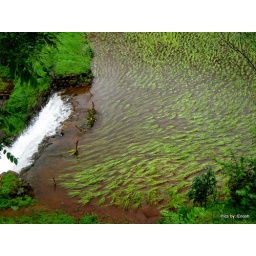
water in field